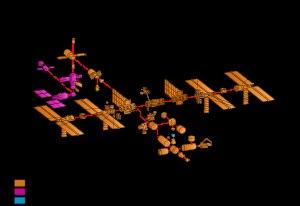
Le tableau suivant donne la chronologie d'assemblage des principaux composants de la Station spatiale internationale. Les composants en gras indiquent les éléments déjà en place sur la station. Les composants futurs proviennent de la liste de la NASA Assembly Sequence Revision H. Les dates sont correctes au 25 février 2011.